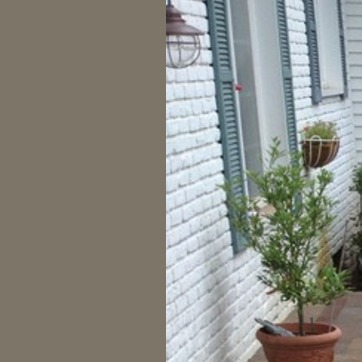
Material: brick